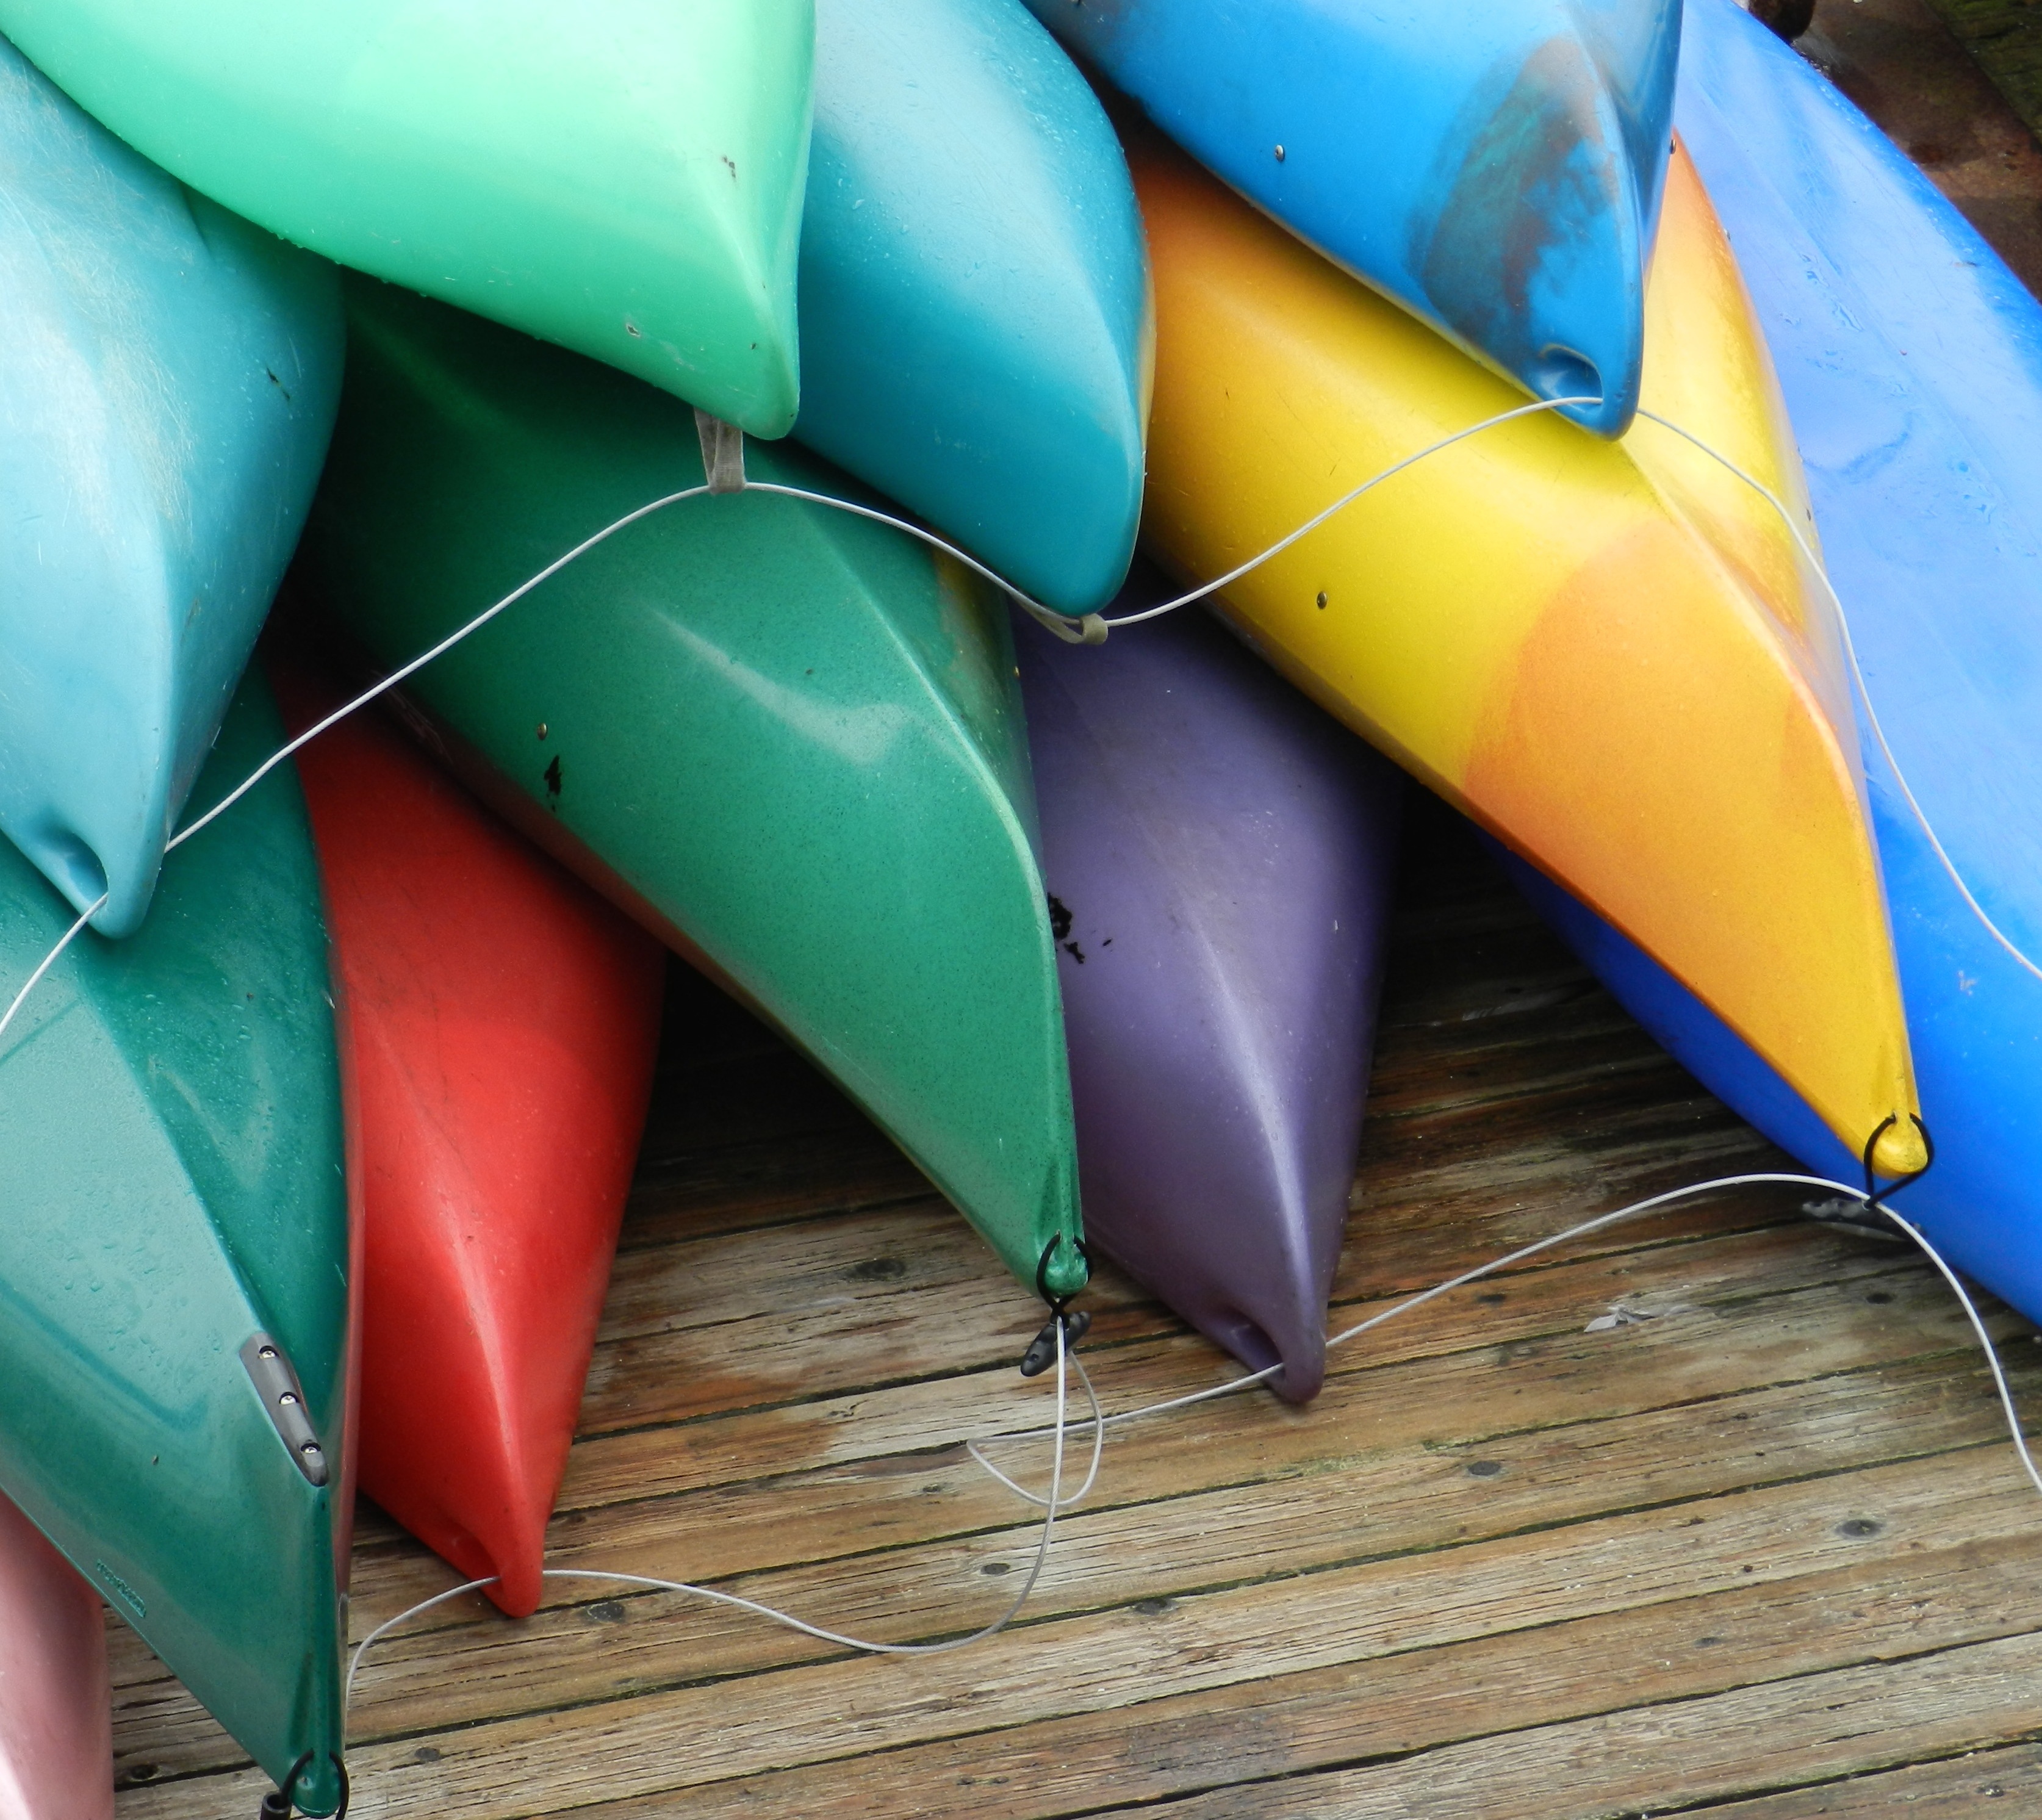
wing, wheel, green, vehicle, color, surfboard, blue, colorful, colors, boating, boats, kayaking, kayaks, automotive exterior, surfing equipment and supplies